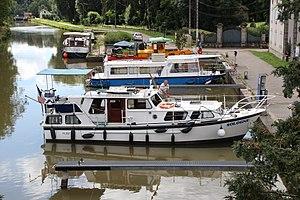
Port de plaisance de Corre en France. Object location47°
Corre est une commune française située dans le département de la Haute-Saône, en région Bourgogne-Franche-Comté.